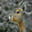
Label: deer